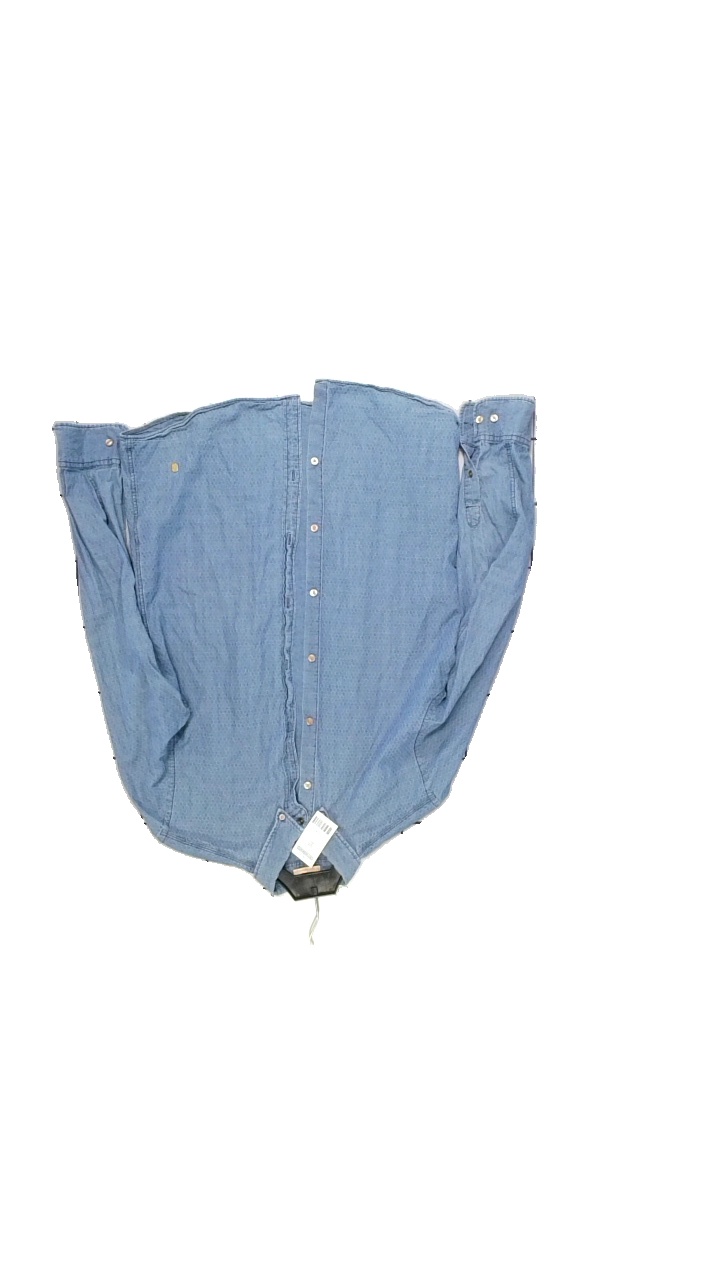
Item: Shorts (Men)
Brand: Jack And Jones
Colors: Blue
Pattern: Geometric print
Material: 100% Cotton
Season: Summer
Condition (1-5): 4
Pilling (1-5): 2
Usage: Reuse
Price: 50-100